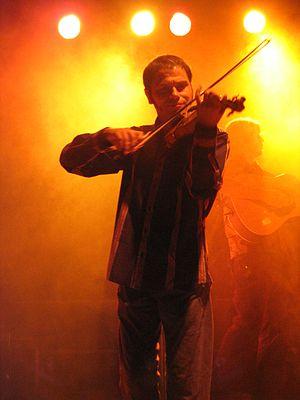
Urban Trad est une formation musicale belge, active de 2000 à 2012 puis depuis 2014. Elle produit une musique world basée sur des musiques traditionnelles inspirées de folklores européens, à dominante celtique.
Dirk Naessens est un musicien belge né le 16 octobre 1974 à Louvain, dans la province du Brabant flamand. Il joue depuis 2002 avec le groupe belge Urban Trad.